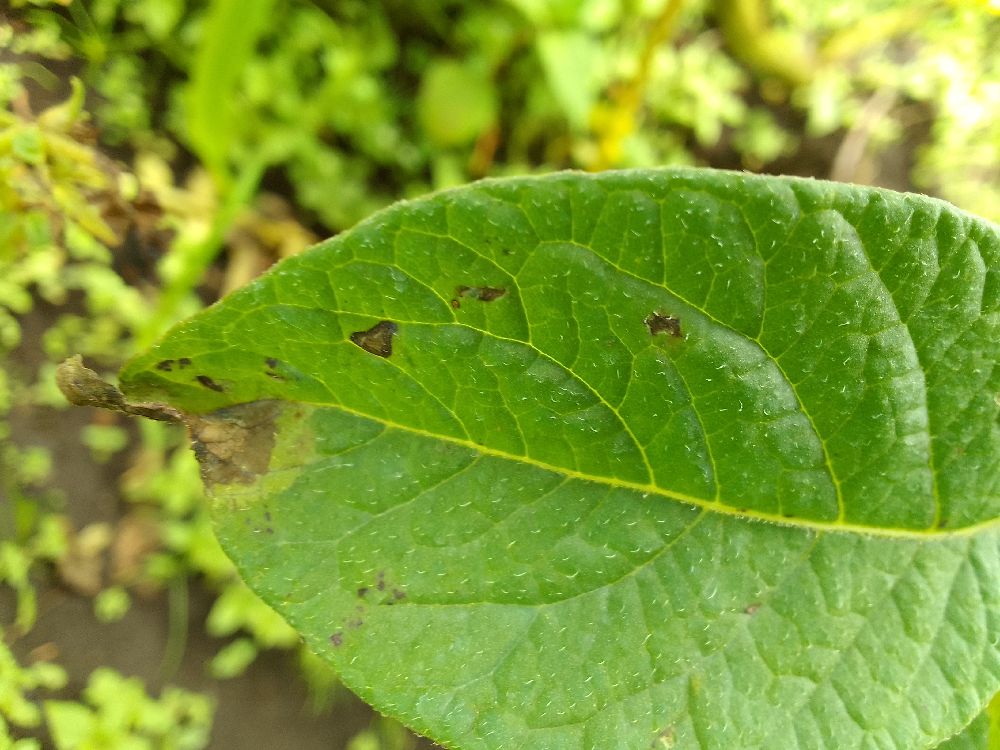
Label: Late blight